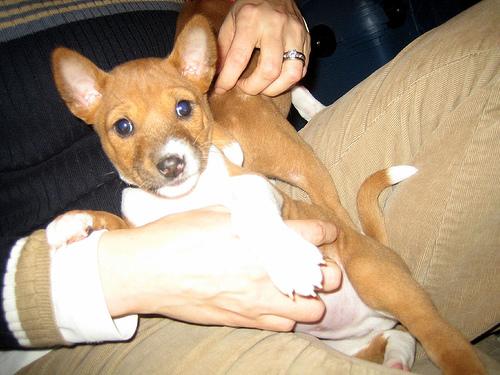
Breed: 243-n000103-basenji